Aspire Academy

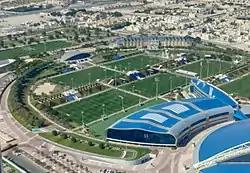
Aerial view of the Aspire Dome and the academy's football pitches

In 2014, the Qatar U-19 national football team, composed solely of Aspire Academy student-athletes, won the 38th edition of the AFC U-19 Championship in Myanmar, for the first time in Qatar's history. With the same Aspire players, the senior side managed to win the nation's first ever AFC Asian Cup in the 2019 edition.